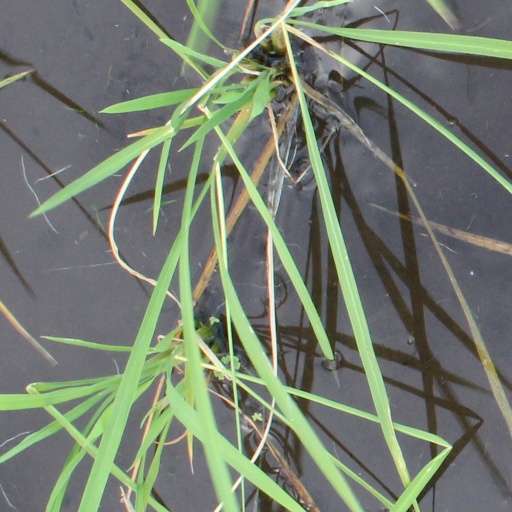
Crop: rice